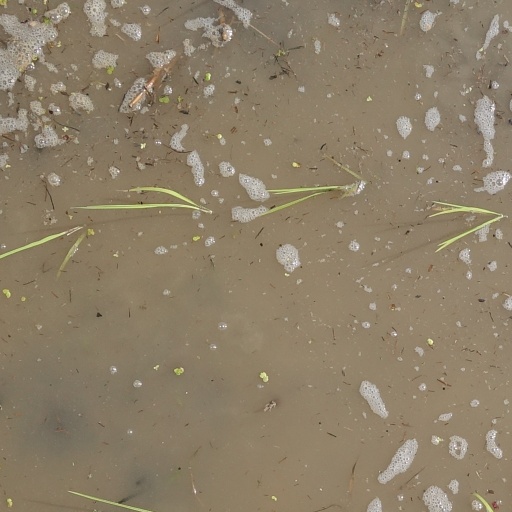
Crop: rice